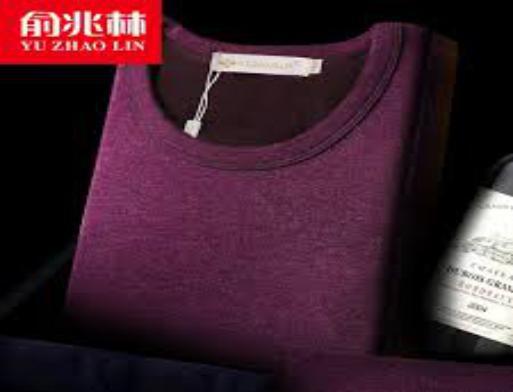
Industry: Clothes